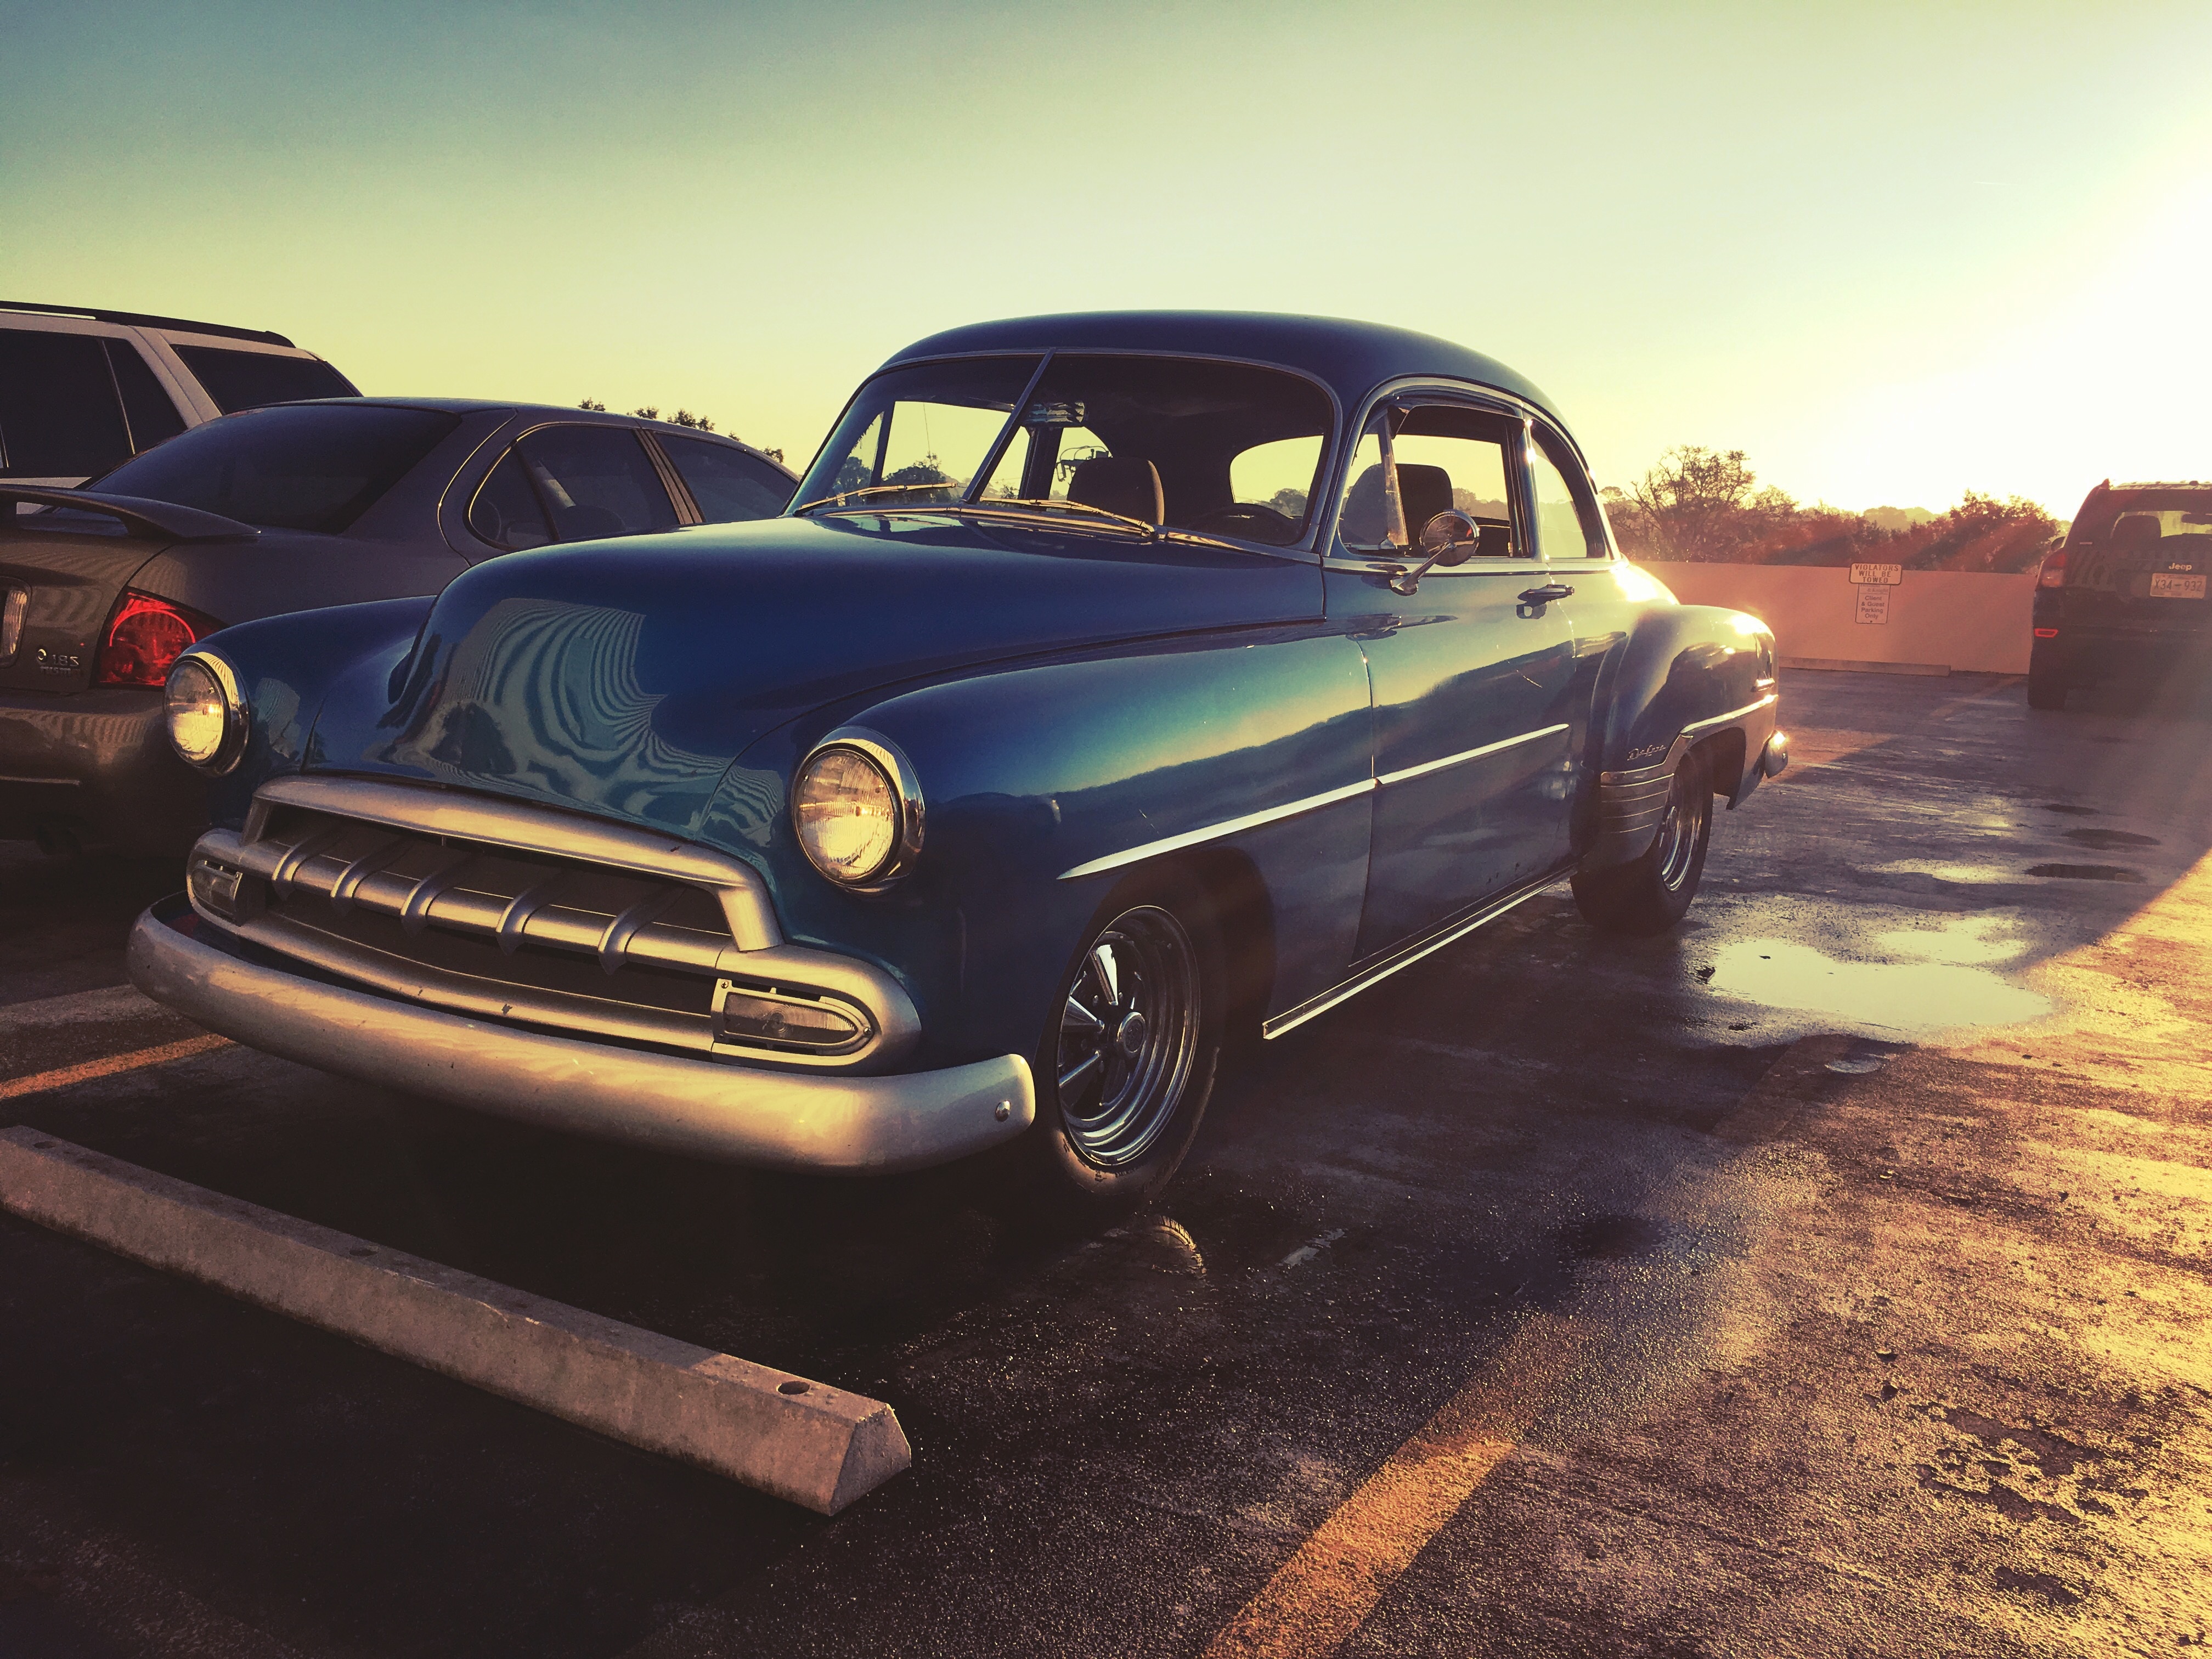
car, vehicle, motor vehicle, vintage car, sedan, antique car, hot rod, land vehicle, automobile make, automotive exterior, compact car, automotive design, full size car, custom car